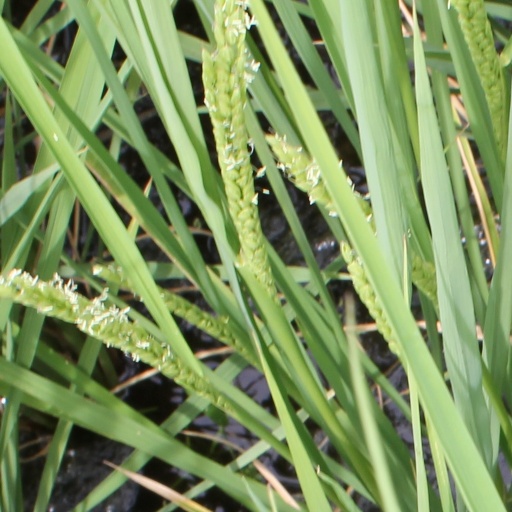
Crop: rice